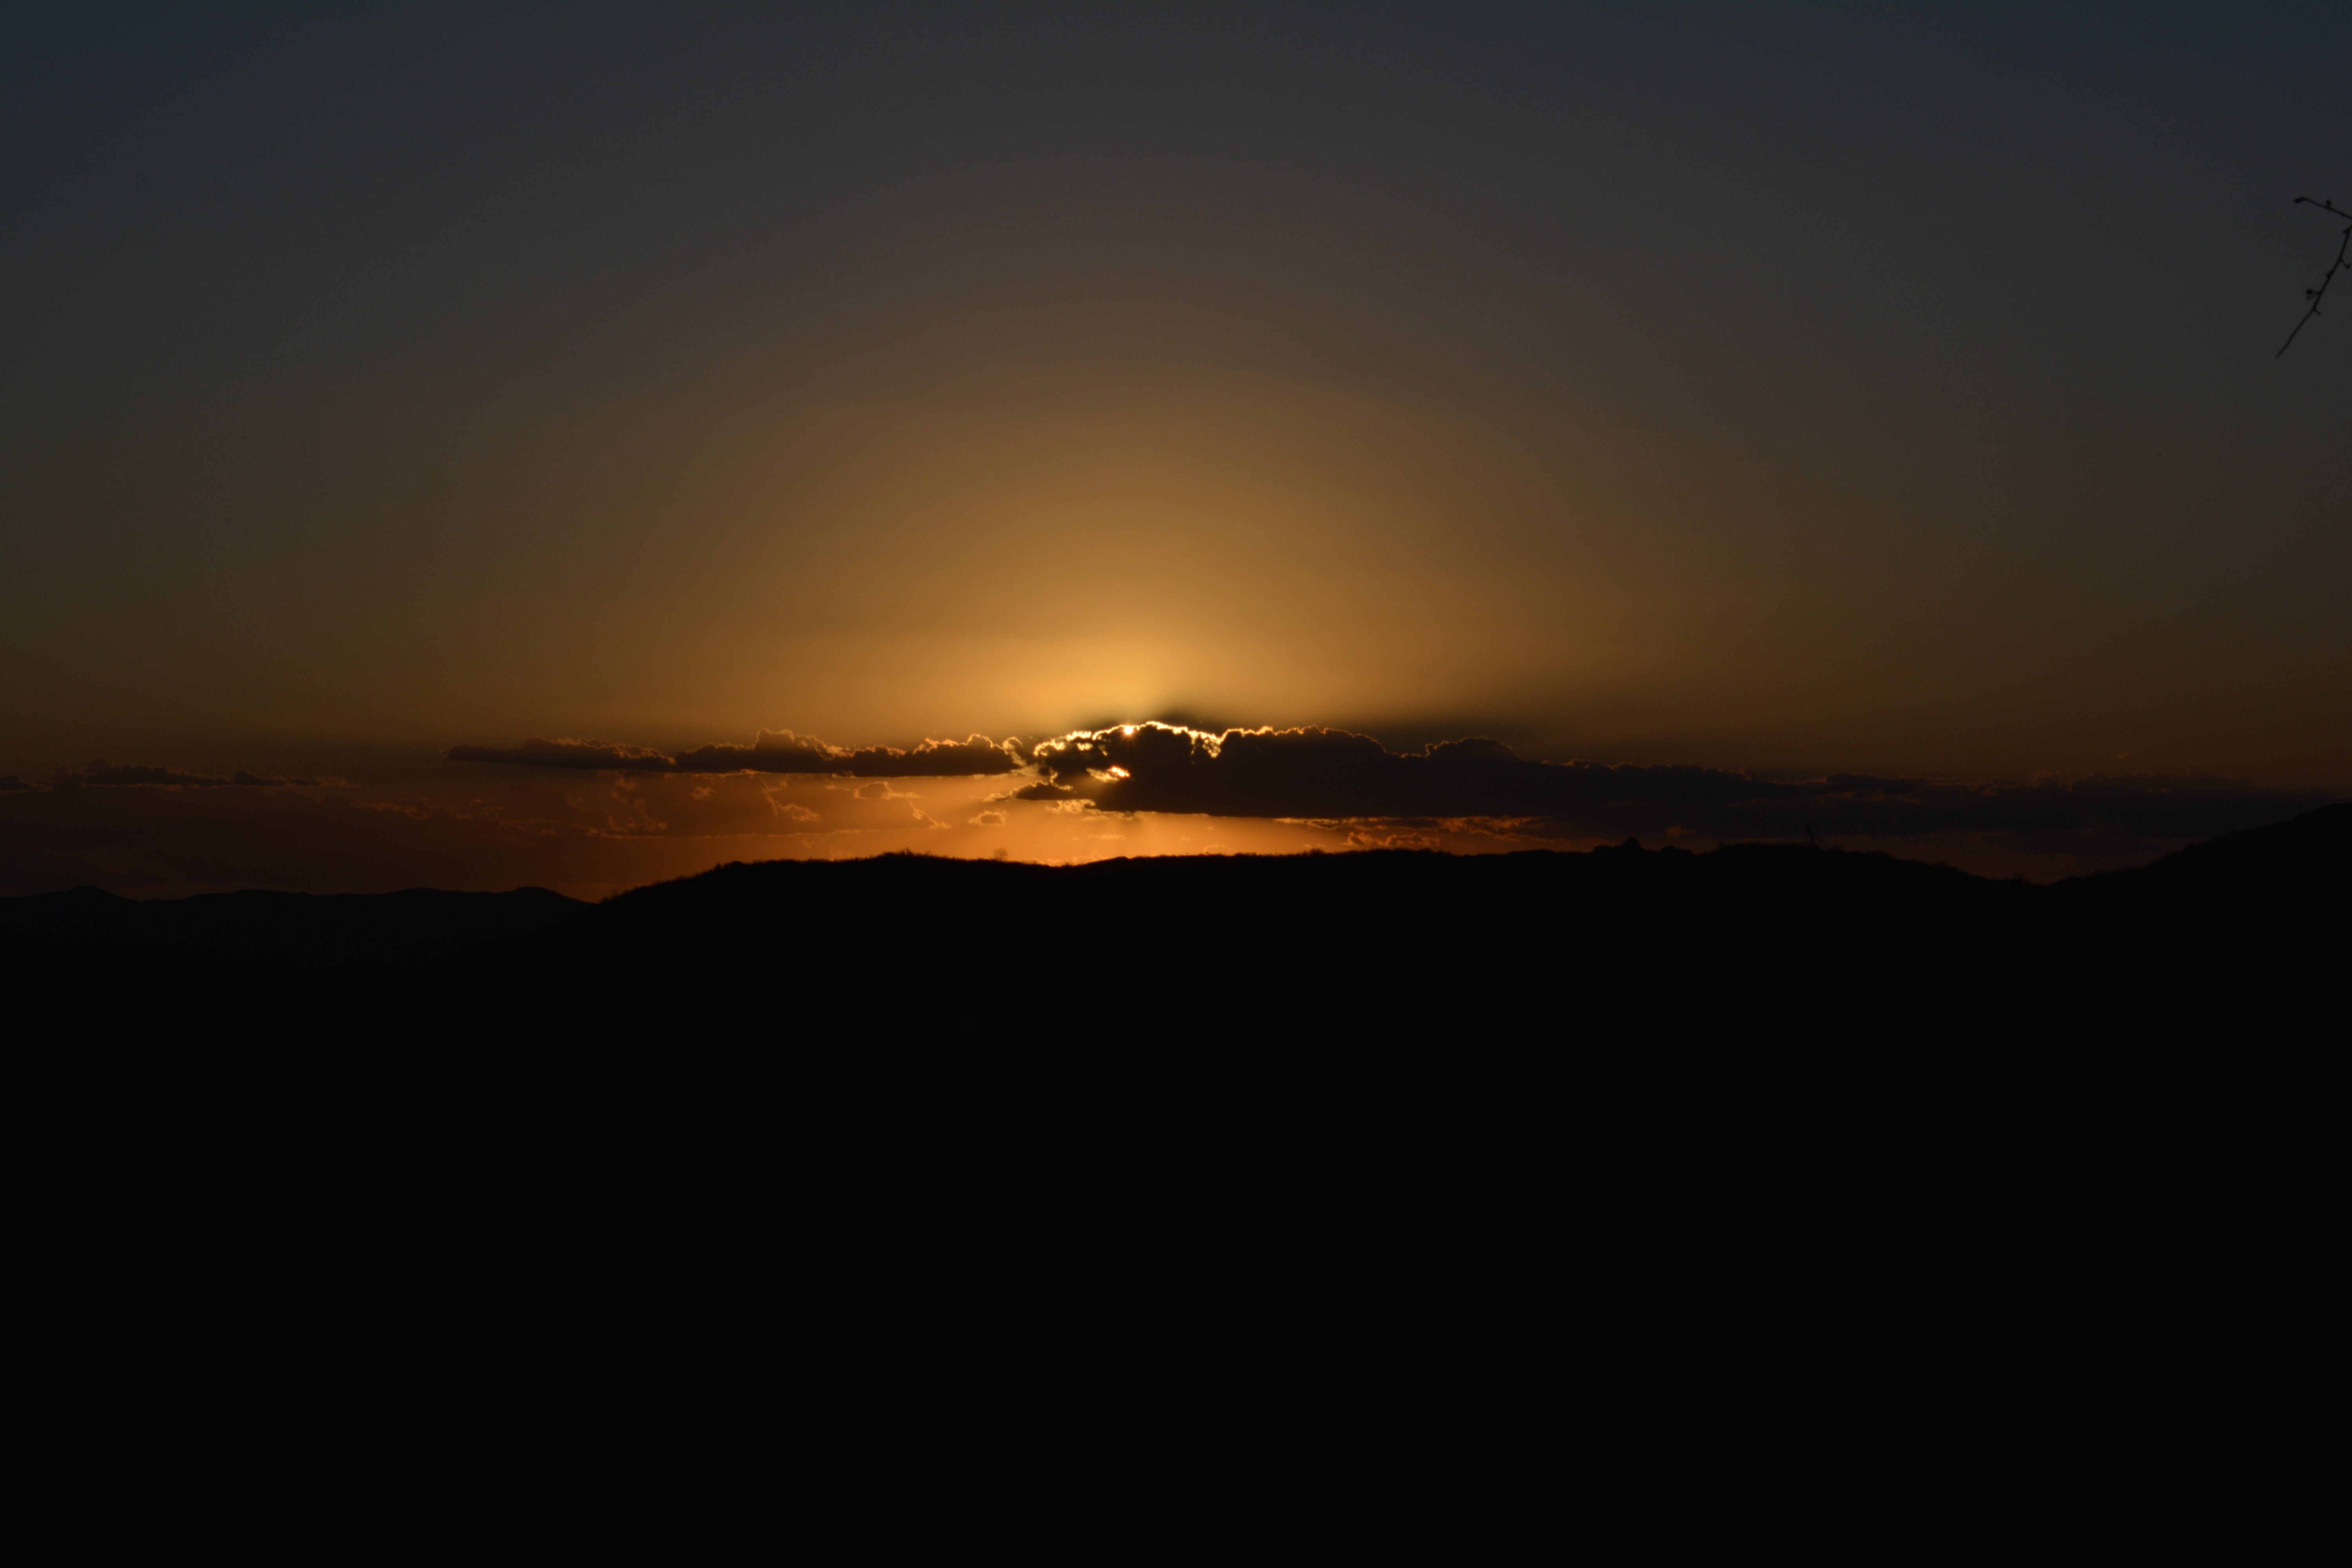
sea, horizon, mountain, cloud, sunrise, sunset, morning, hill, dawn, atmosphere, dry, dusk, evening, darkness, brazil, northeast, afterglow, atmospheric phenomenon, red sky at morning